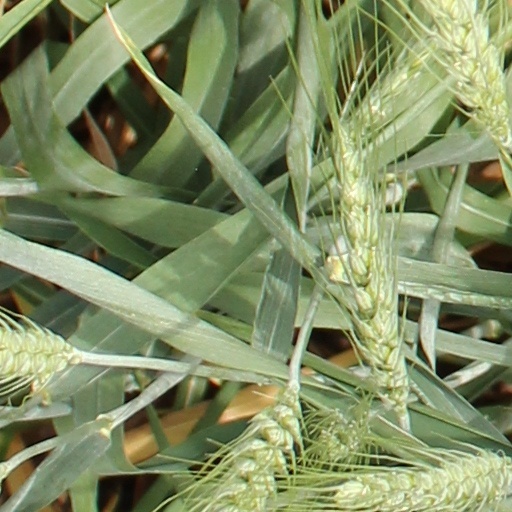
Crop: wheat